Fatty liver disease

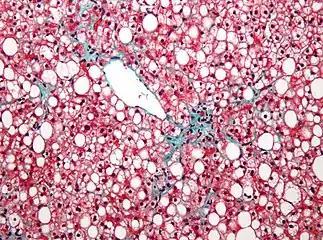
Micrograph showing a fatty liver (macrovesicular steatosis), as seen in metabolic dysfunction–associated steatotic liver disease. Trichrome stain.

Fatty liver disease (FLD), also known as hepatic steatosis and steatotic liver disease (SLD), is a condition where excess fat builds up in the liver. Often there are no or few symptoms. Occasionally there may be tiredness or pain in the upper right side of the abdomen. Complications may include cirrhosis, liver cancer, and esophageal varices.